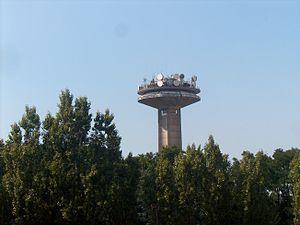
La tour Reyers vue depuis la rue Knapen à Schaerbeek, Bruxelles, Belgique.
La Tour Reyers est la tour de télécommunication des chaînes de télévision nationales belges, la RTBF et la VRT.
BESIX Group SA est un groupe de construction basé à Bruxelles. Actif depuis 1909, BESIX est présent en Europe, au Moyen-Orient, en Océanie, en Afrique, en Amérique du Nord et en Asie.
La rue Knapen est une rue bruxelloise de la commune de Schaerbeek qui va de l'avenue de Roodebeek à l'avenue Herbert Hoover en passant par l'avenue des Cerisiers.